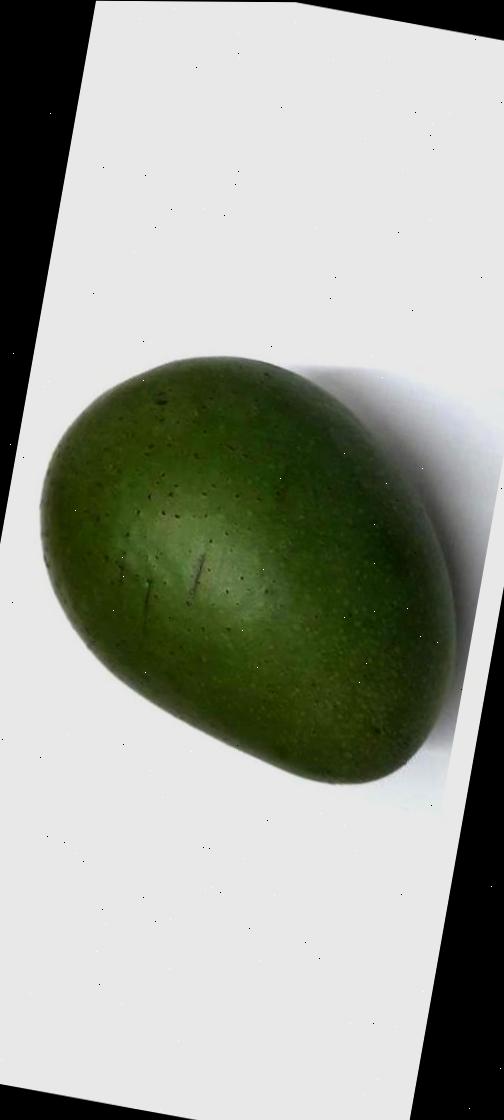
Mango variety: Ashshina Zhinuk